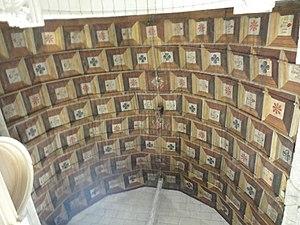
les peintures de l'église de Reugny
L'église de Reugny est un édifice religieux dédié à saint Médard, situé dans le village de Reugny, département d'Indre-et-Loire.